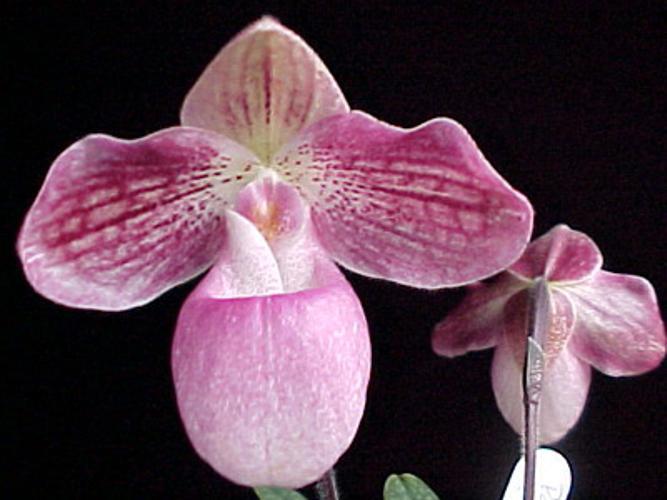
Label: hard-leaved pocket orchid